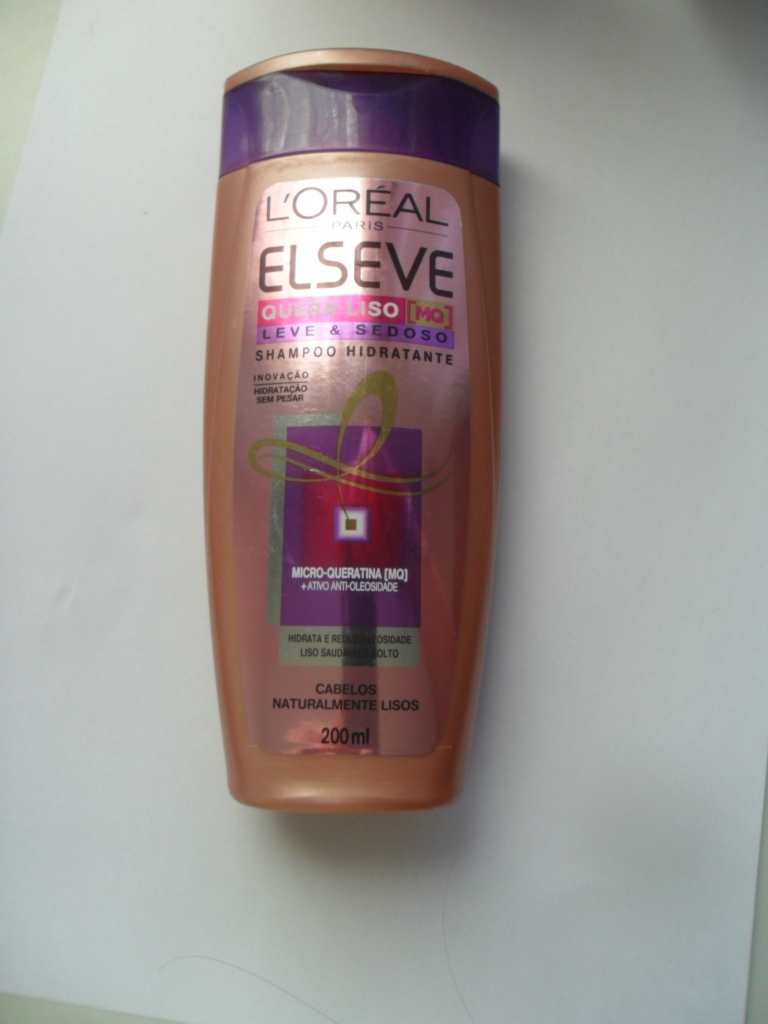
Waste category: plastic